Thomas O. Seaver

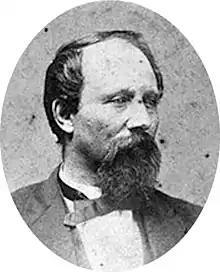
Seaver, c.1875

Thomas Orville Seaver (December 23, 1833 – July 11, 1912) rose to the rank of colonel in the U.S. Army during the American Civil War and received the Medal of Honor, America's highest military decoration, for his actions at the Battle of Spotsylvania Court House. After the war Seaver was admitted to the Vermont bar and practiced law, serving as a judge for many years, until his death.